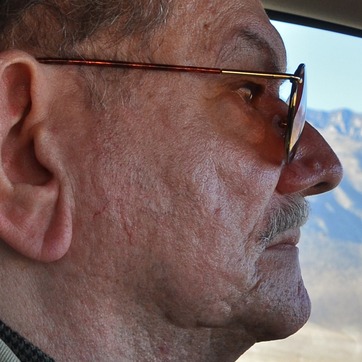
Material: skin